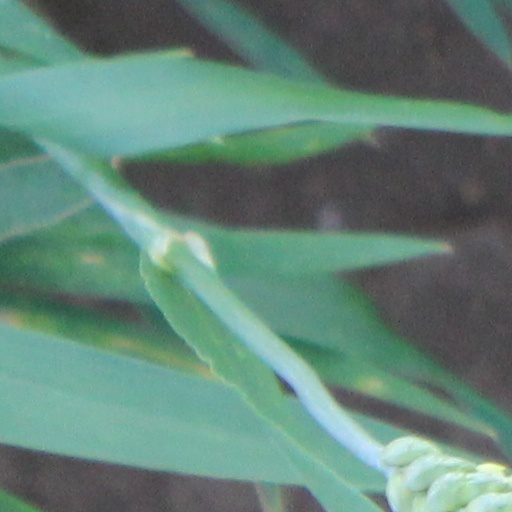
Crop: wheat